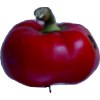
Label: red_pepper